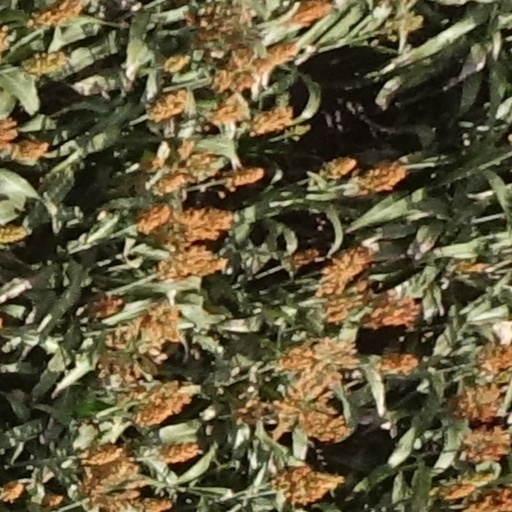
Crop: sorghum